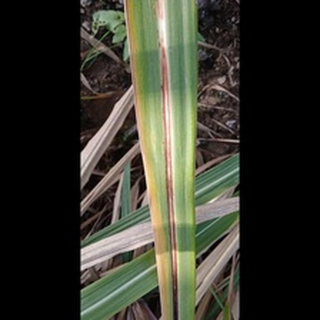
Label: sugarcane_red_rot